Dick Tracy

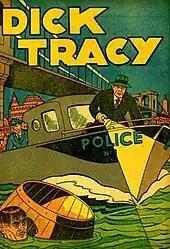
Chester Gould's cover for 1947 Quaker Puffed Wheat giveaway comic book reprinting early 1940s "Dick Tracy" strips.

Tracy made his first comic book appearance in 1936 as one of the features included in the first issue of Dell's "Popular Comics". These were reprints from the newspaper strip, reconfigured to fit the pages of a comic book, as was the case with most Tracy comic book appearances. Tracy remained a regular feature in "Popular Comics" through the publication's 21st issue.